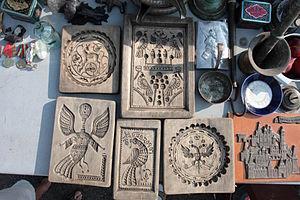
Le prianik est un pain d'épices très populaire en Russie pour accompagner le thé, plus spécialement à la période de Noël, mais aussi en Pologne, en Lituanie et au Bélarus. C'est un pain de froment, de seigle ou d'autres céréales agrémenté de miel, de noix, de fruits confits, de raisins secs, de fruits ou de baies, de confiture. La pâtisserie est généralement rectangulaire, ronde ou ovale, bombée sur le dessus, recouverte d'un glaçage ; celui-ci porte souvent une inscription faite à la main ou à l'aide d'un moule.